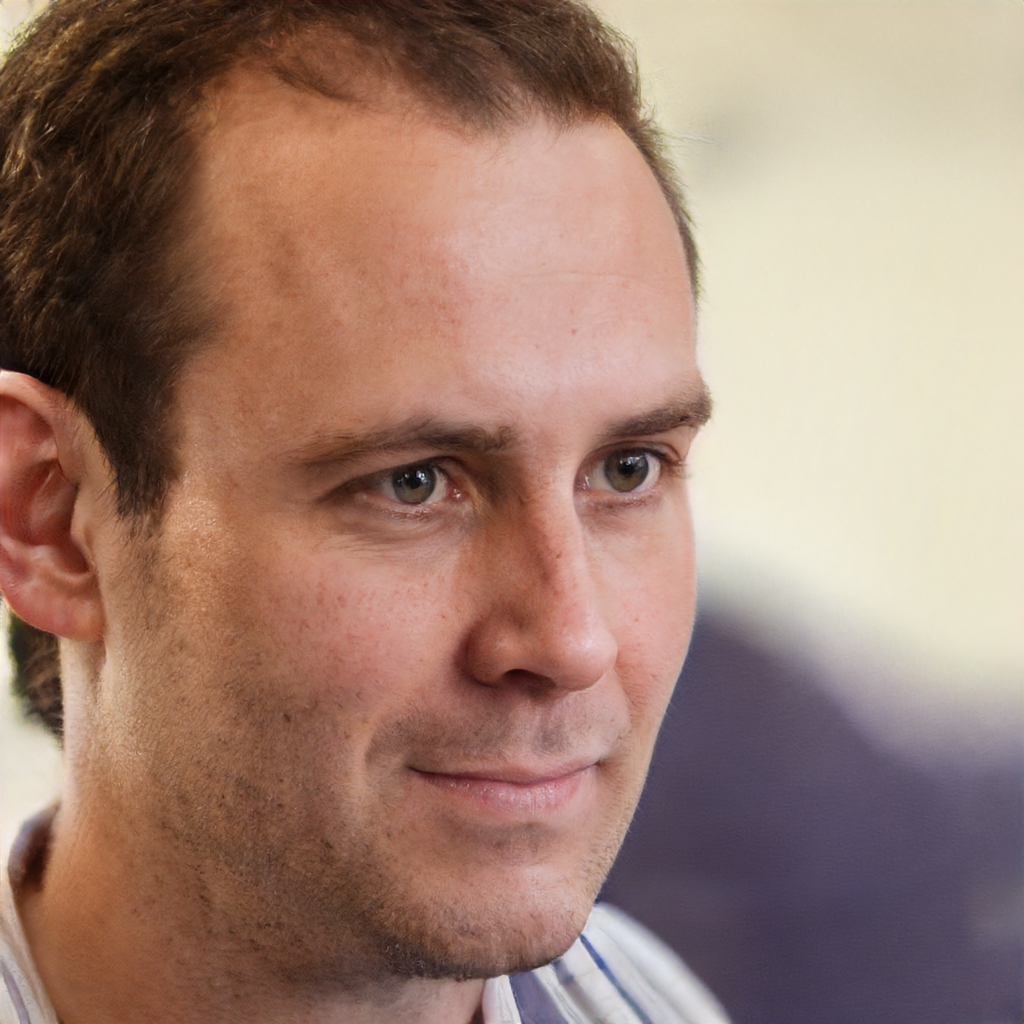
Label: Colored